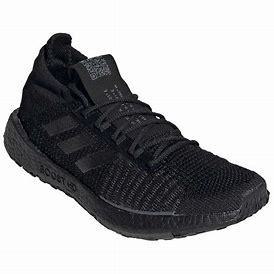
Brand: Adidas
Model: Pulseboost HD